History of timpani

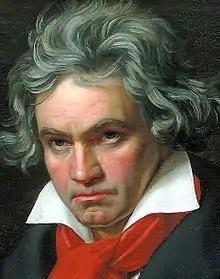
Beethoven played a crucial role in advancing timpani writing by not only extending the written range of the timpani, but also including more extended techniques like double stops.

Like Haydn, Ludwig van Beethoven began one of his famous works, his Violin Concerto, with a timpani solo. Unlike in the Drum Roll symphony, Beethoven's solo forms the opening theme; the same notes, when they reappear in the recapitulation section (m. 365), are played by the full orchestra.